Leonor Watling

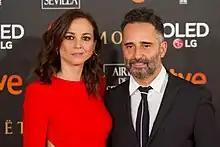
Watling and Jorge Drexler at the 32nd Goya Awards in 2018

Watling is in a relationship with Oscar-winning Uruguayan musician Jorge Drexler, with whom she has a son, Luca, born in January 2009, and a daughter, Lea, born in July 2011.